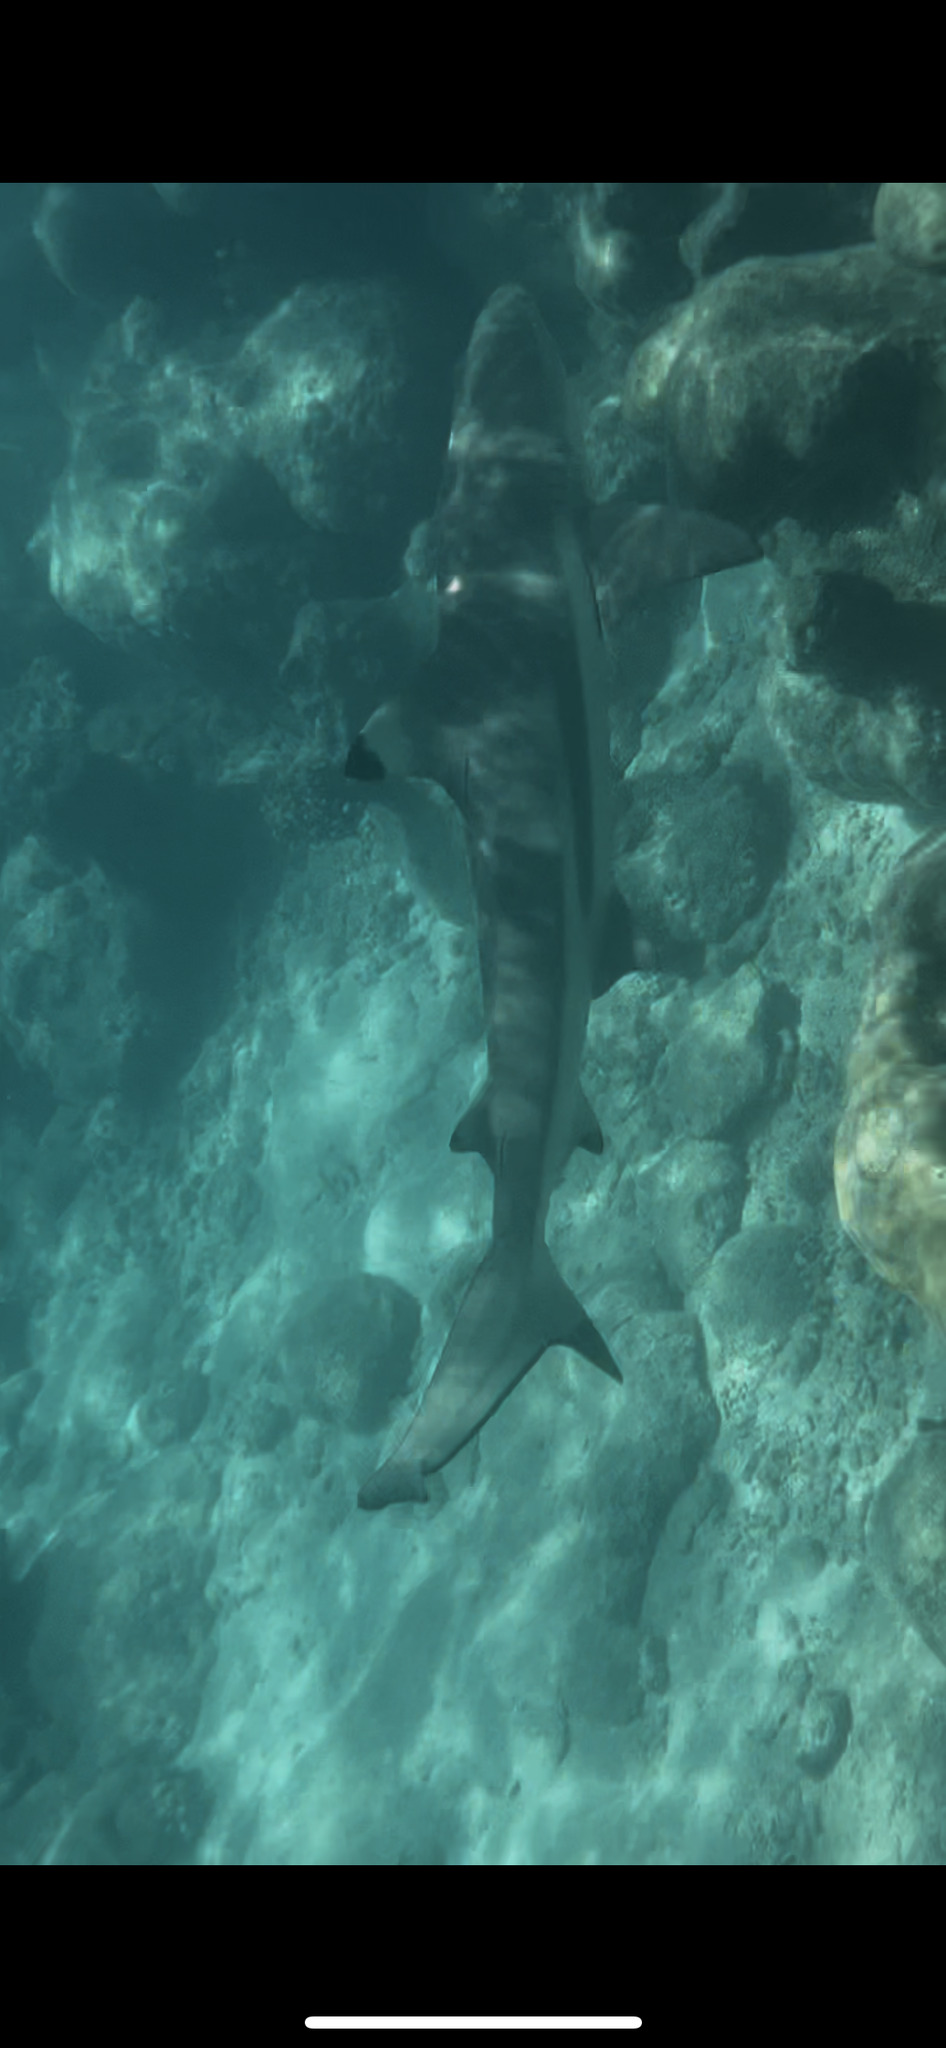
Carcharhinus melanopterus (Blacktip Reef Shark)